Breaking Point (1989 film)

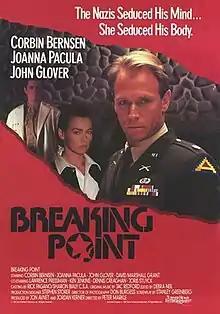
Home video release poster

Breaking Point is a 1989 American war thriller television film directed by Peter Markle and written by Stanley Greenberg. It is a remake of the 1964 film "36 Hours", which in turn was based on the 1944 short story "Beware of the Dog" by Roald Dahl. The film stars Corbin Bernsen, Joanna Pacuła, John Glover, and David Marshall Grant. It aired on TNT on August 18, 1989.